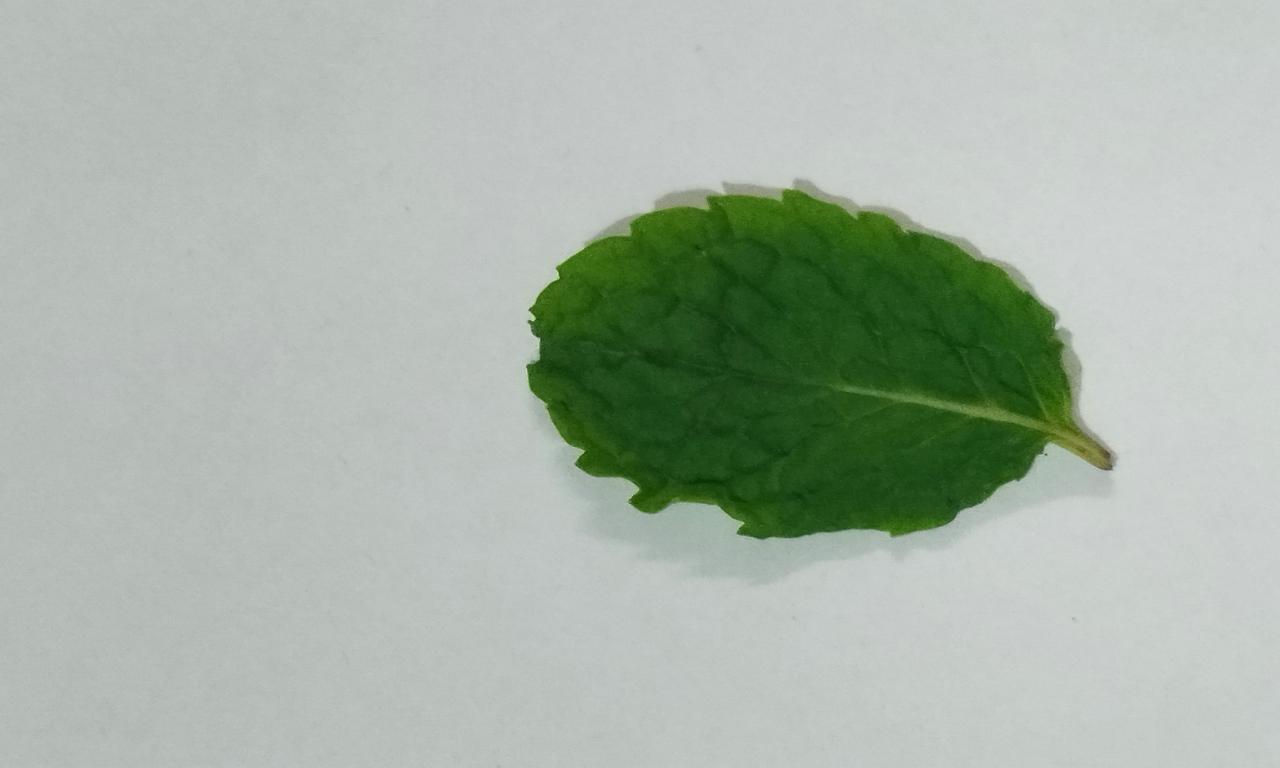
Label: Fresh